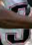
Number: 3